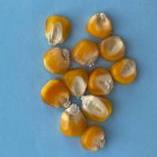
Maize quality: Good